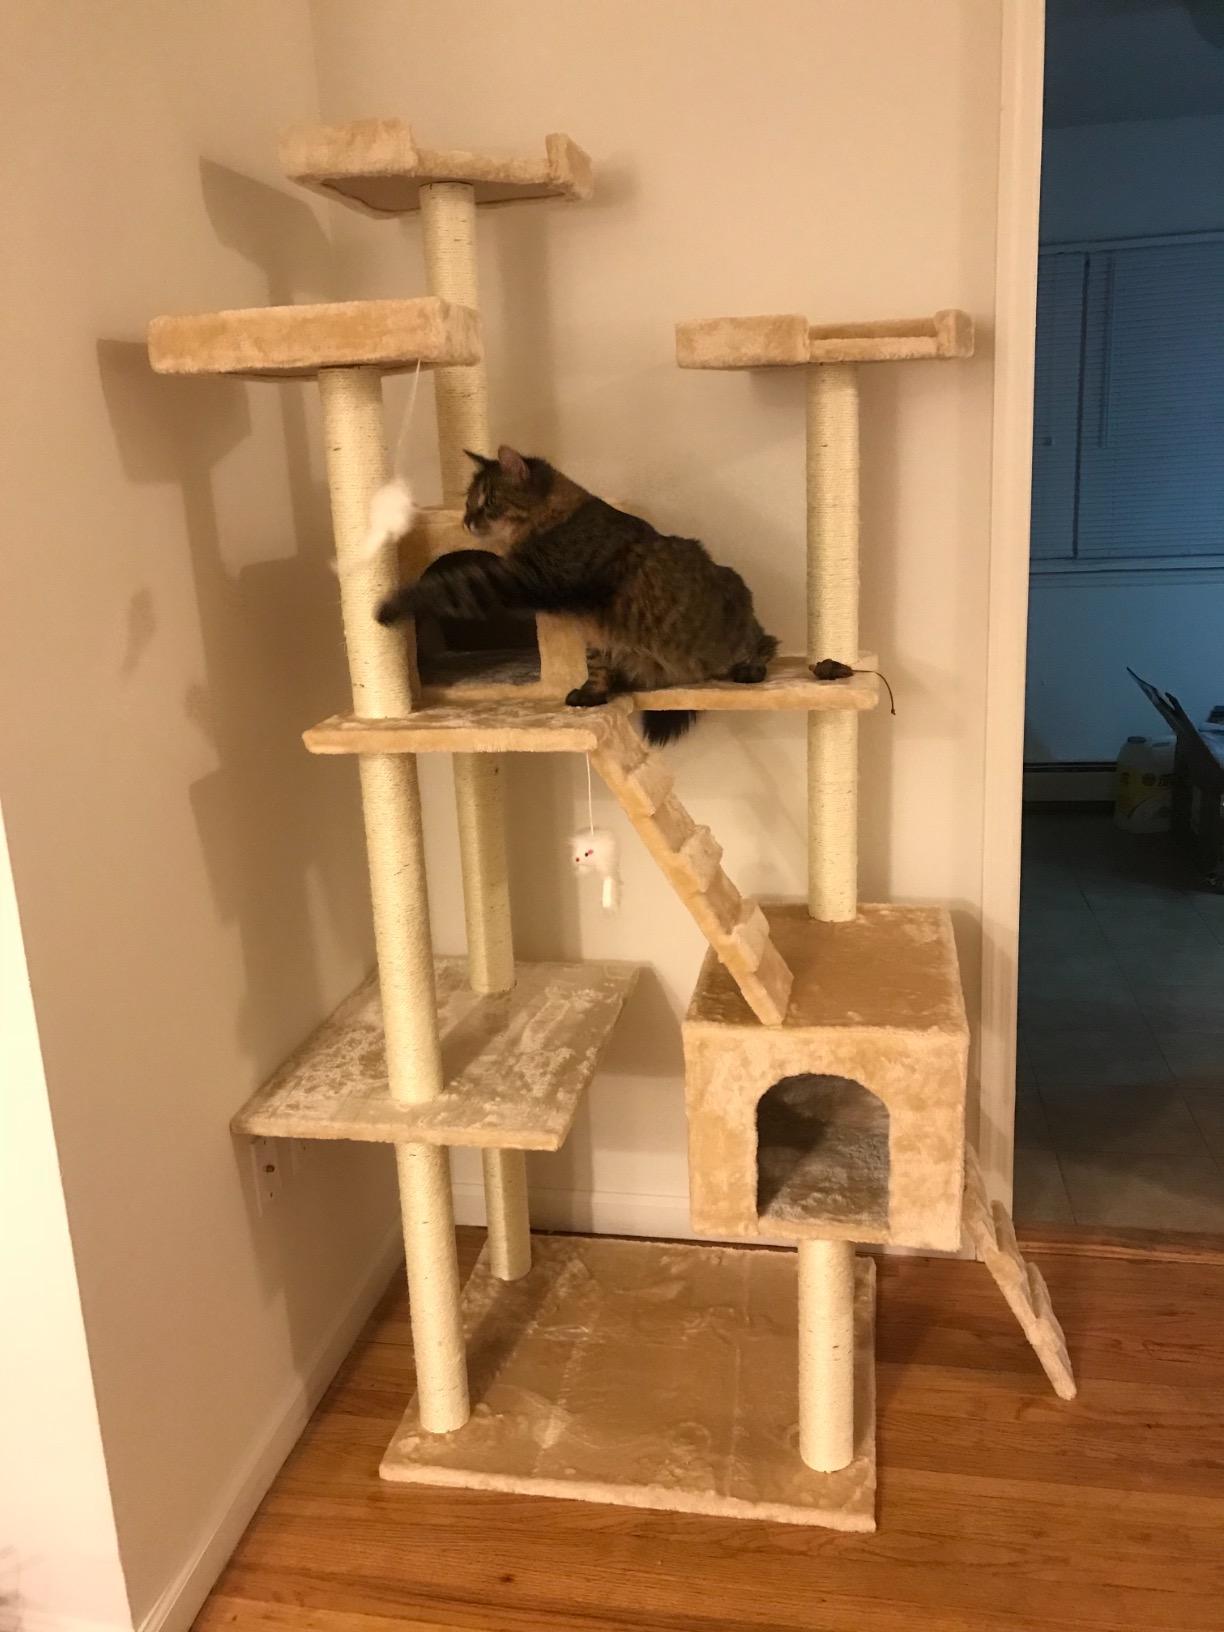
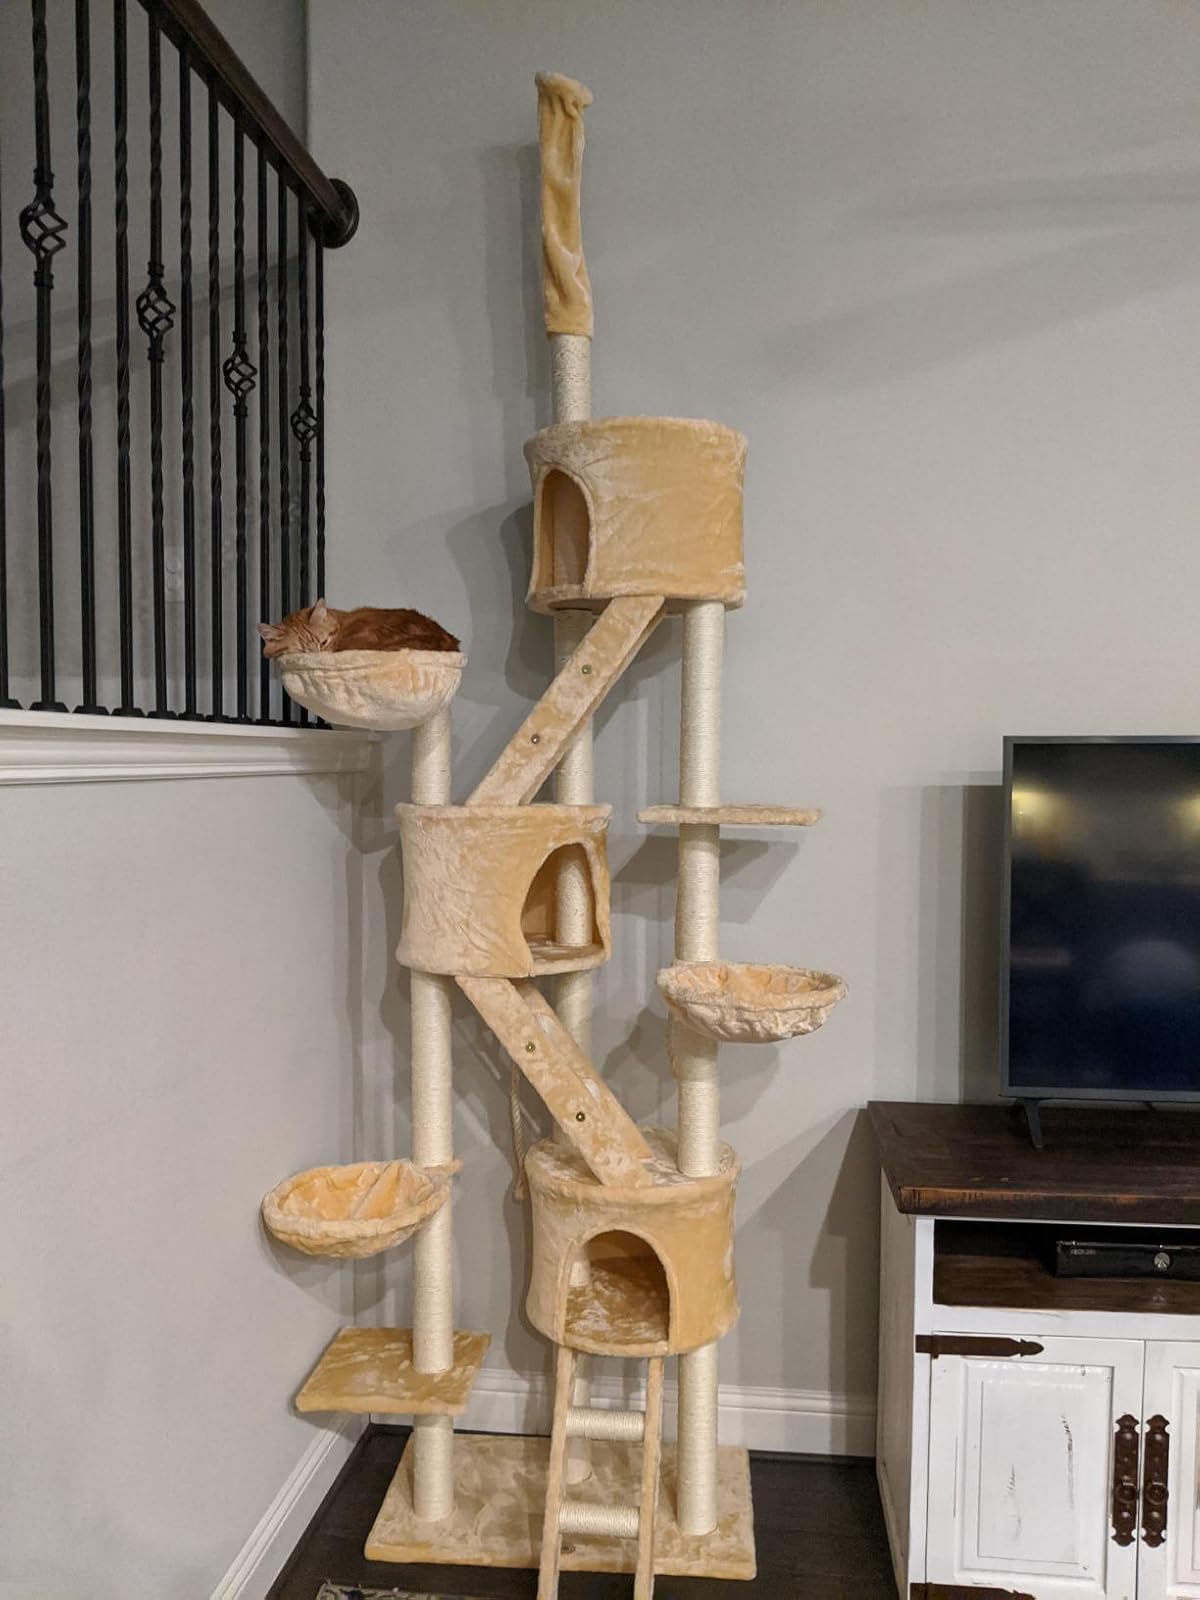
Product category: items_cat tree
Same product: no